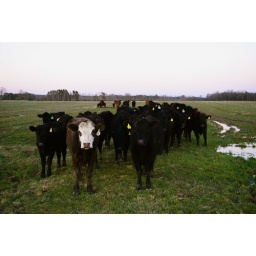
I am so that damn brown cow with the white face in life. Whitakers, NC. March 2010.